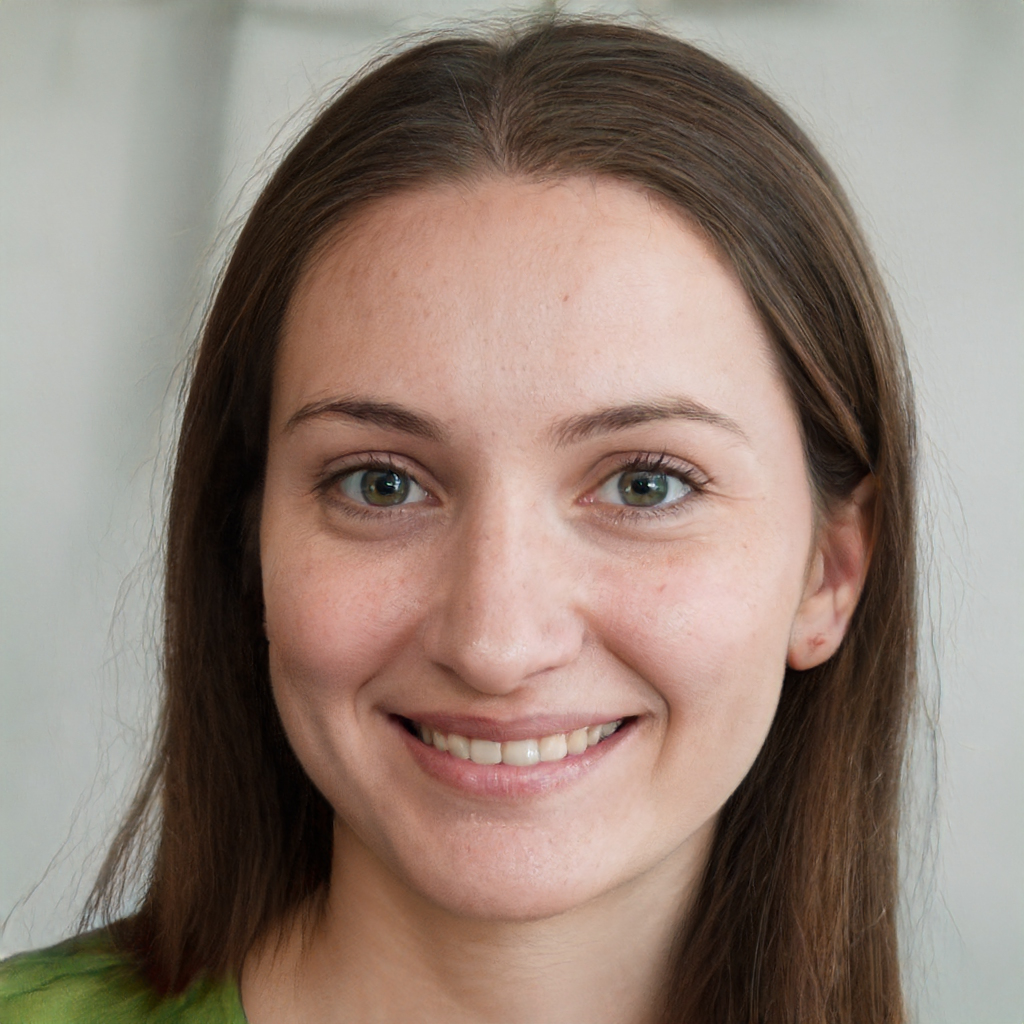
Gender: Female